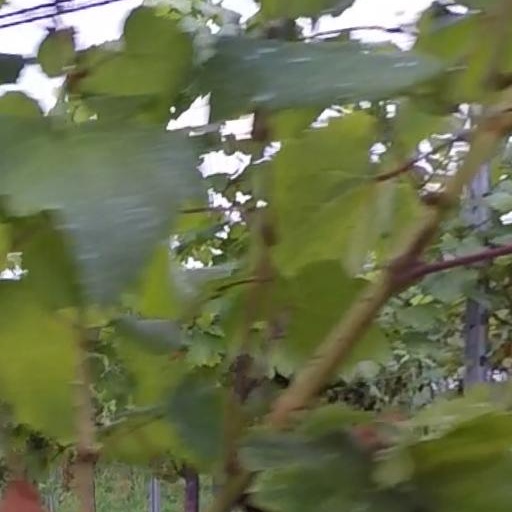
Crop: grape